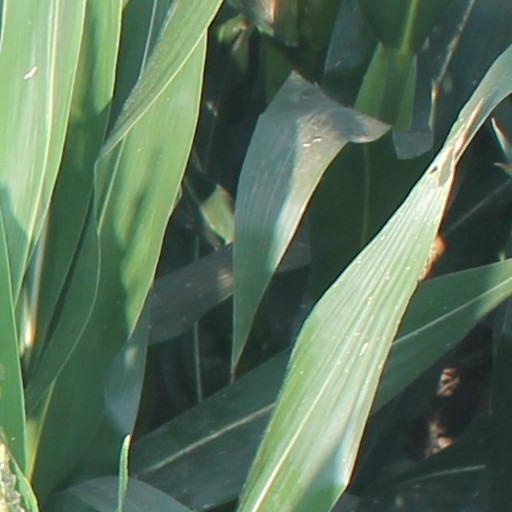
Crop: maize; corn